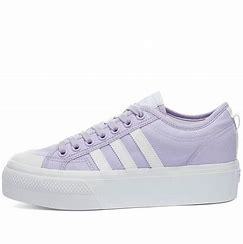
Brand: Adidas
Model: Nizza Platform